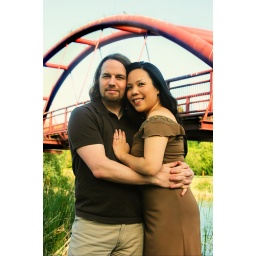
mj by red bridge 2